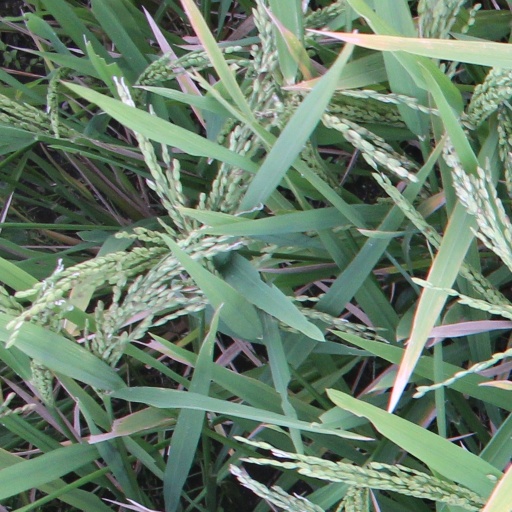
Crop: rice